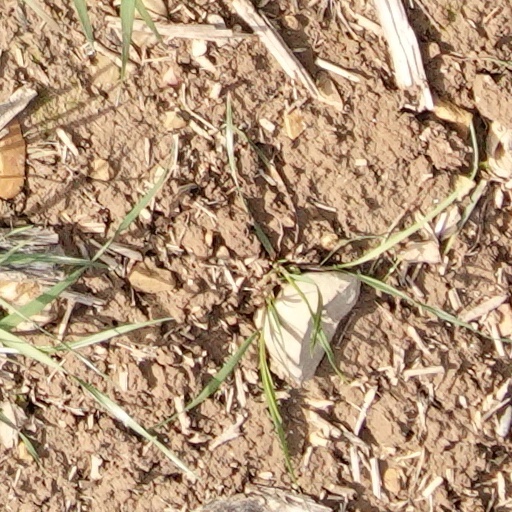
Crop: wheat